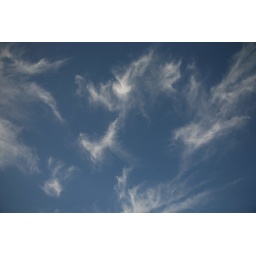
The sky is blue over 79 on Orange